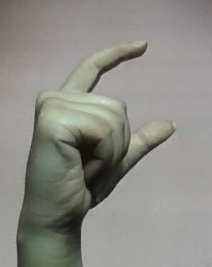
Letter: dal